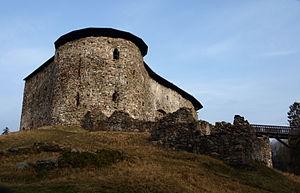
Raseborg est une municipalité de Finlande. Elle a été créée le 1ᵉʳ janvier 2009 quand les municipalités d'Ekenäs, Karis et Pohja ont fusionné en une seule ville.